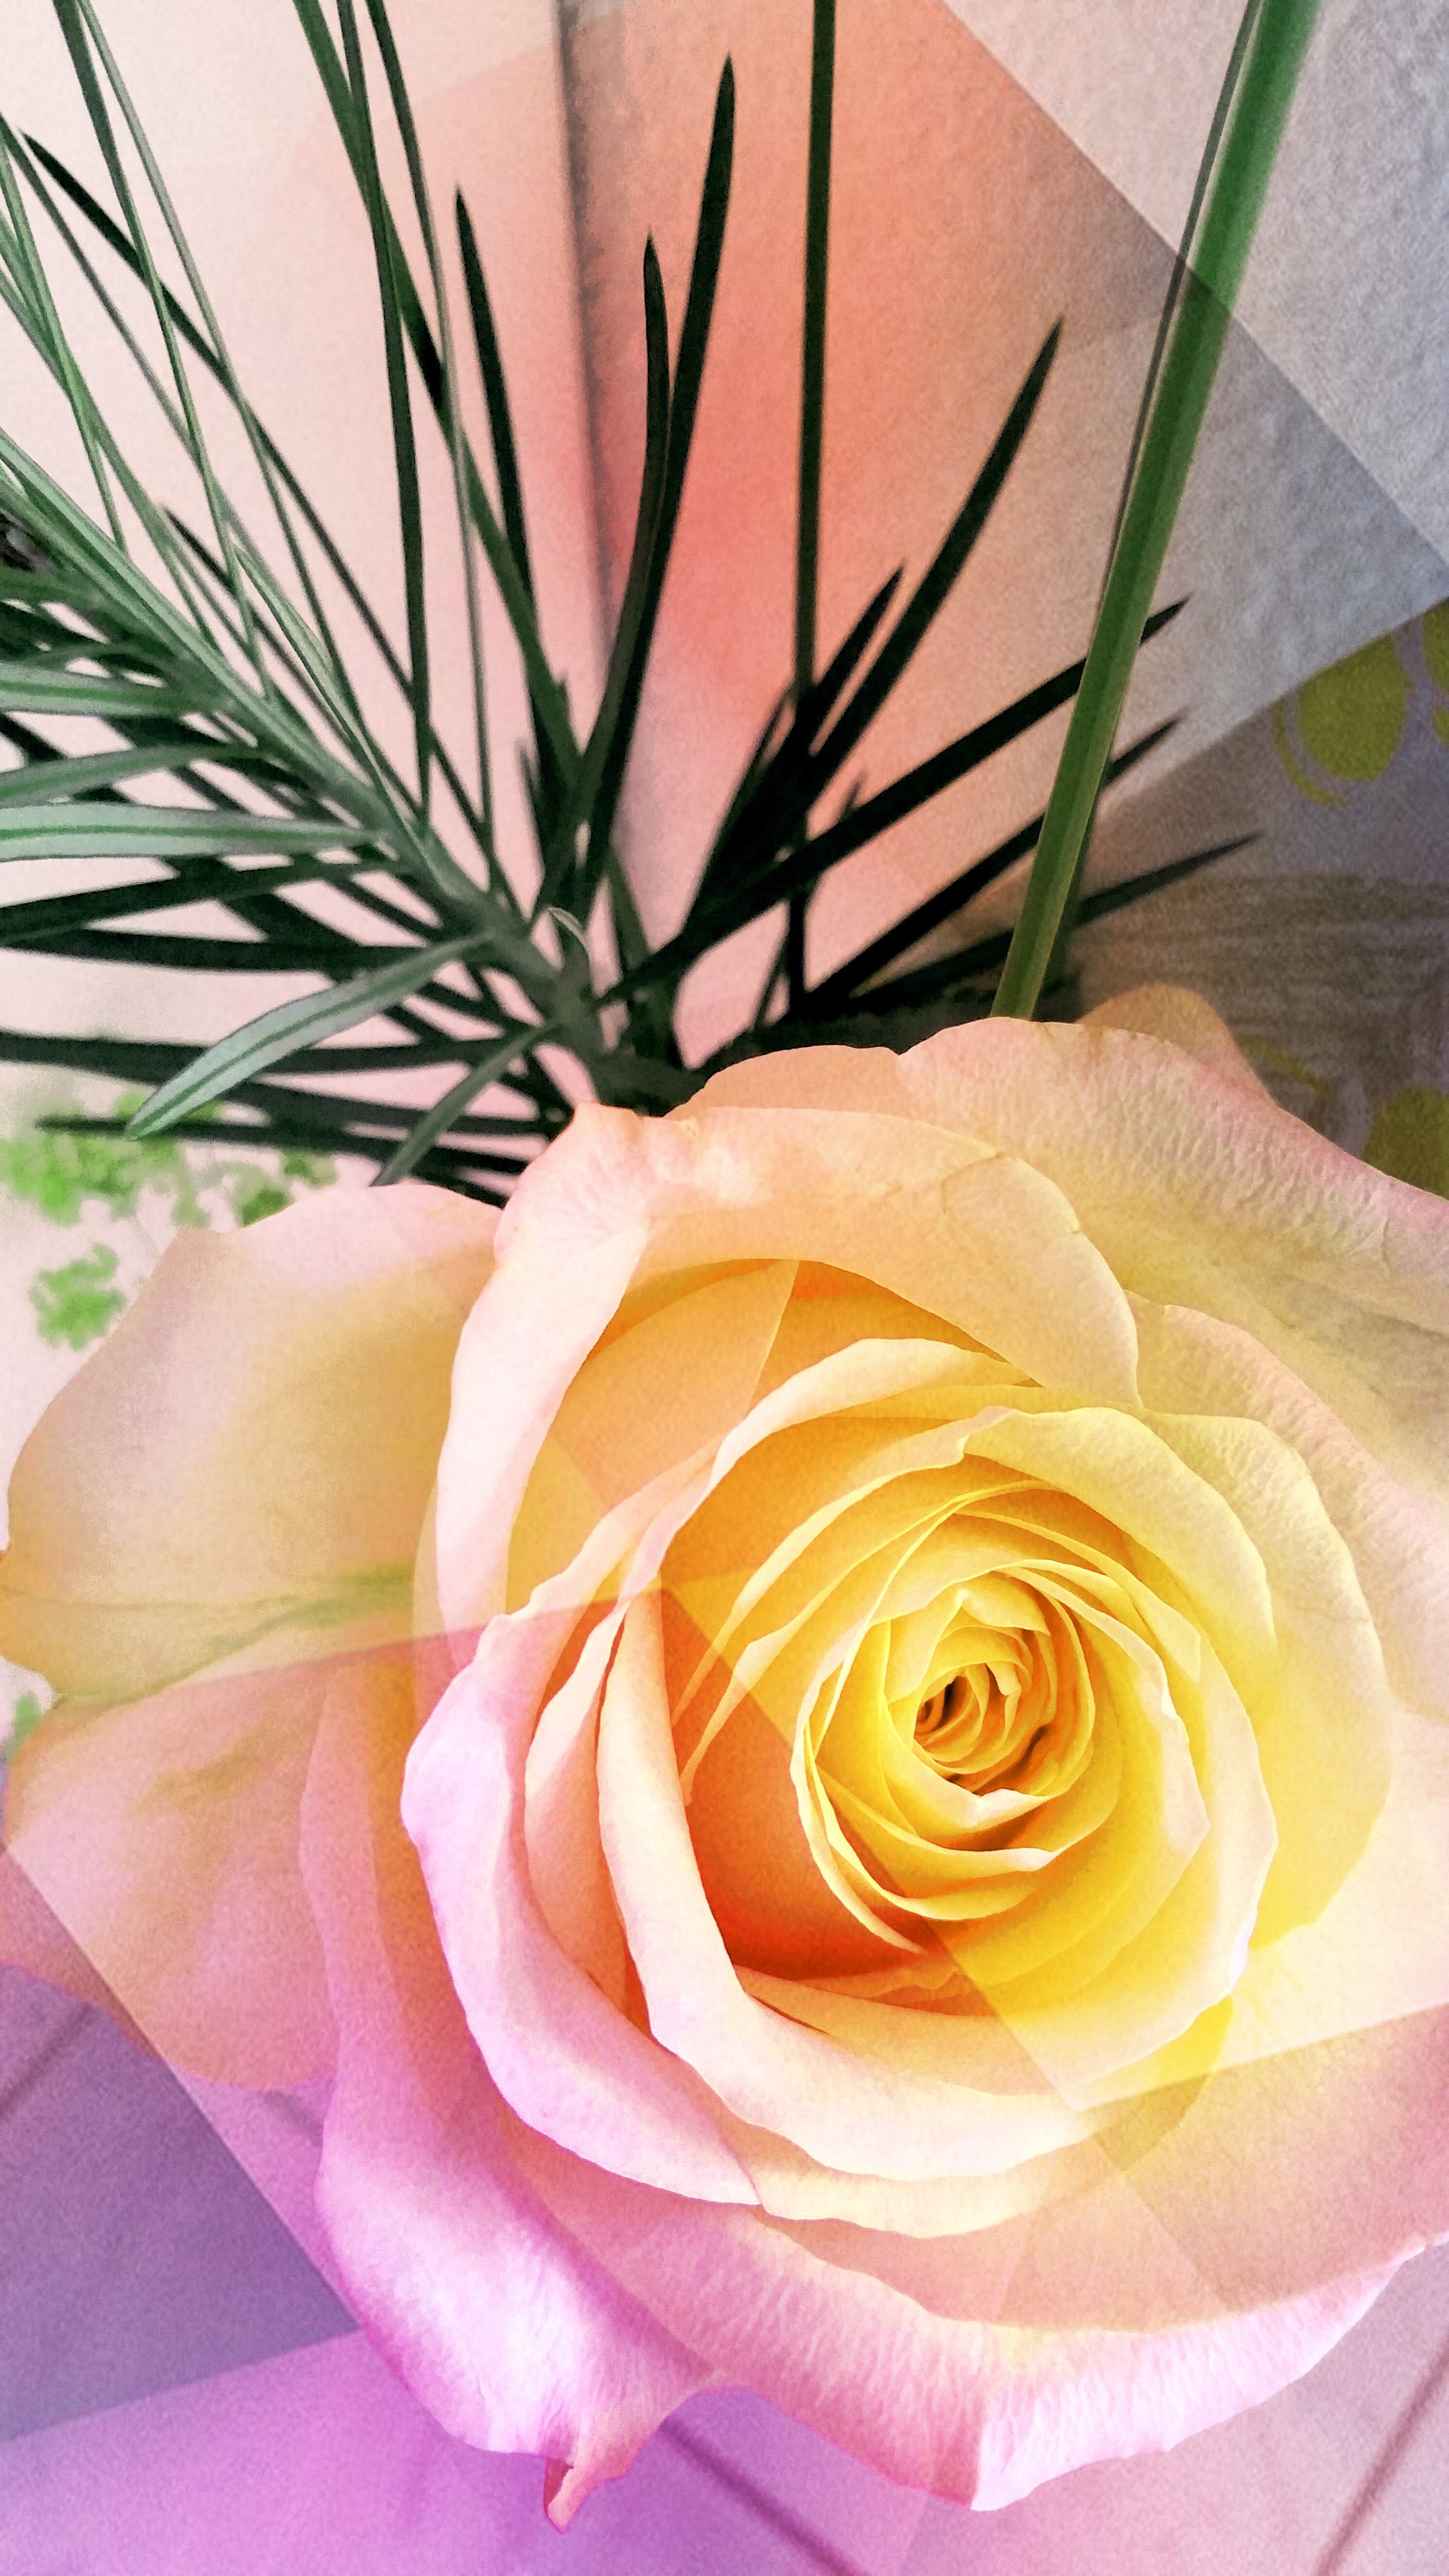
plant, flower, petal, love, rose, friendship, yellow, pink, close, flora, flowers, floristry, fragrance, yellow rose, rose bloom, flowering plant, flower bouquet, cut flowers, floral design, beauti, queen of flowers, land plant, flower arranging